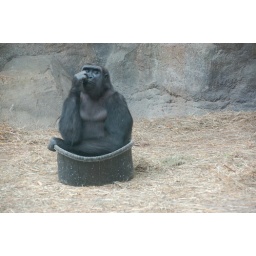
Bored gorilla sitting in the tub